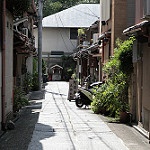
Label: street